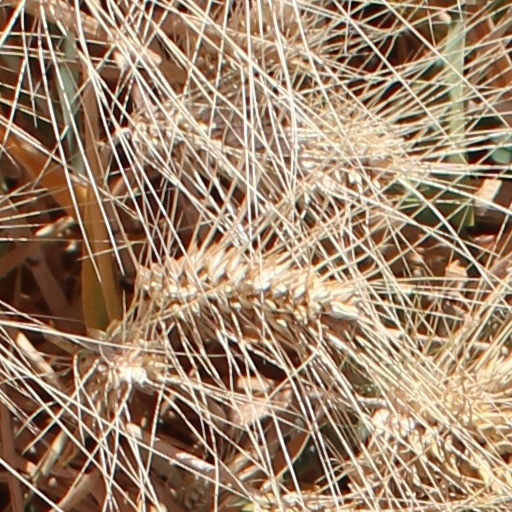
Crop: wheat